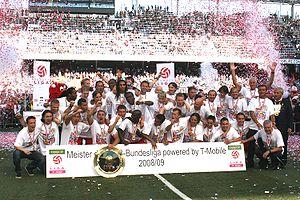
Le Red Bull Salzbourg ou FC Salzbourg est un club autrichien de football basé à Wals-Siezenheim dans le district de Salzbourg.